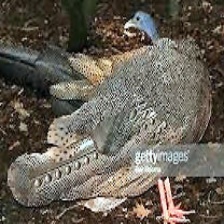
Species: GREAT ARGUS
Scientific name: ARGUSIANUS ARGU